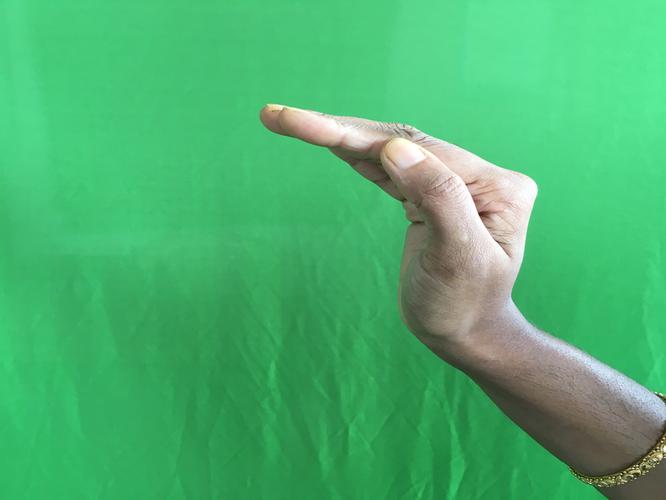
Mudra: Sarpasirsha
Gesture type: single_hand